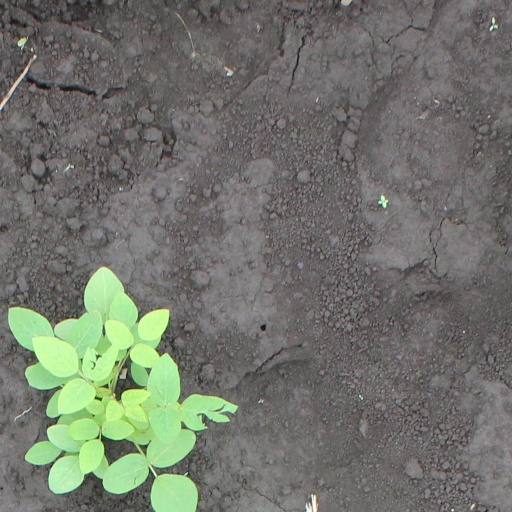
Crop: soybean